CO2 dragster

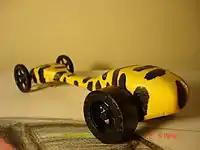
Rear view of a "rail"-style dragster, with external wheels. The hollow container for the carbon dioxide cartridge can be seen towards the rear of the car.

CO dragsters are cars used as miniature racing cars which are propelled by a carbon dioxide cartridge, pierced to start the release of the gas, and which race on a typically track. They are frequently used to demonstrate mechanical principles such as mass, force, acceleration, and aerodynamics. Two hooks (eyelets or screw eyes) linked to a string (usually monofilament fishing line) on the bottom of the car prevent the vehicle from losing control during launch. In a race, a laser scanner records the speed of the car at the end of its run. Often, the dragster is carved out of balsa wood because of its light weight and cheapness.